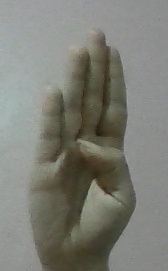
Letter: kaaf